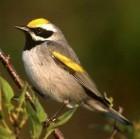
A photo of a golden winged warbler